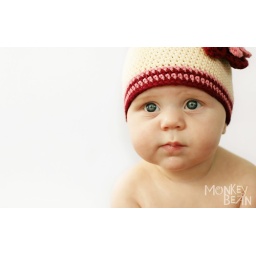
wm Sadie flower hat zoomed way in